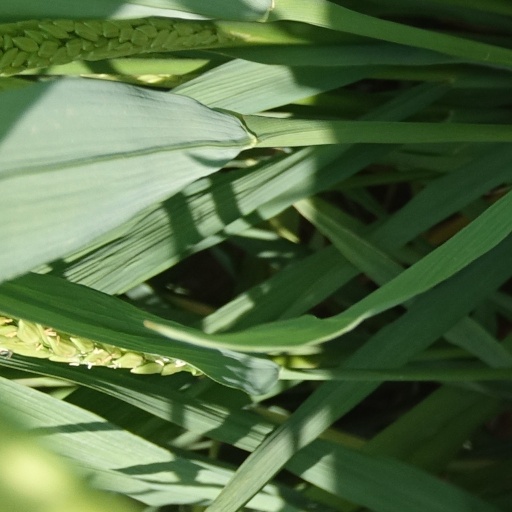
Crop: rice